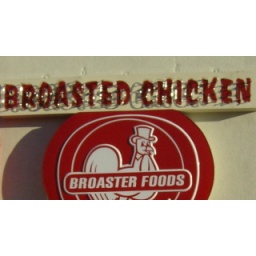
chicken in a hat